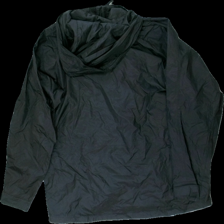
View: back
Type: Jacket
Category: Unisex
Brand: Not in the list
Brand text on label: Point Zero
Colors: Black
Material: 100% polyester
Cut: Regular
Size: M
Season: All
Trend: Sports
Price range: 50-100
Recommended usage: Reuse